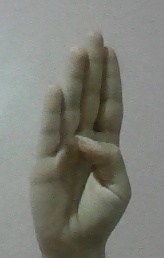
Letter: kaaf